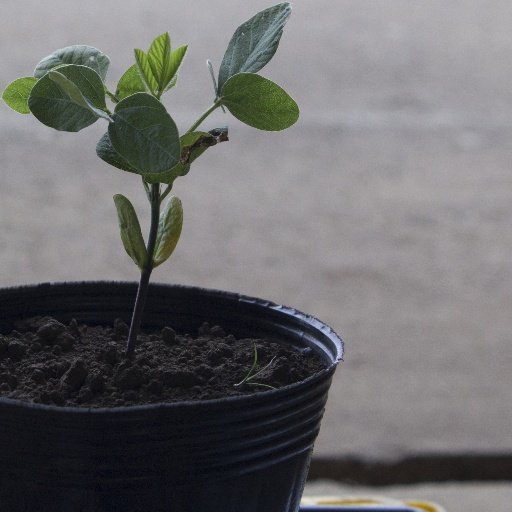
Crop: soybean